Parish of Urilla

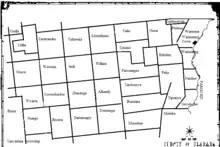
Map of Ularara County in North west New South Wales

The climate is semi-arid, featuring low rainfall, very hot summer temperatures and cool nights in winter.